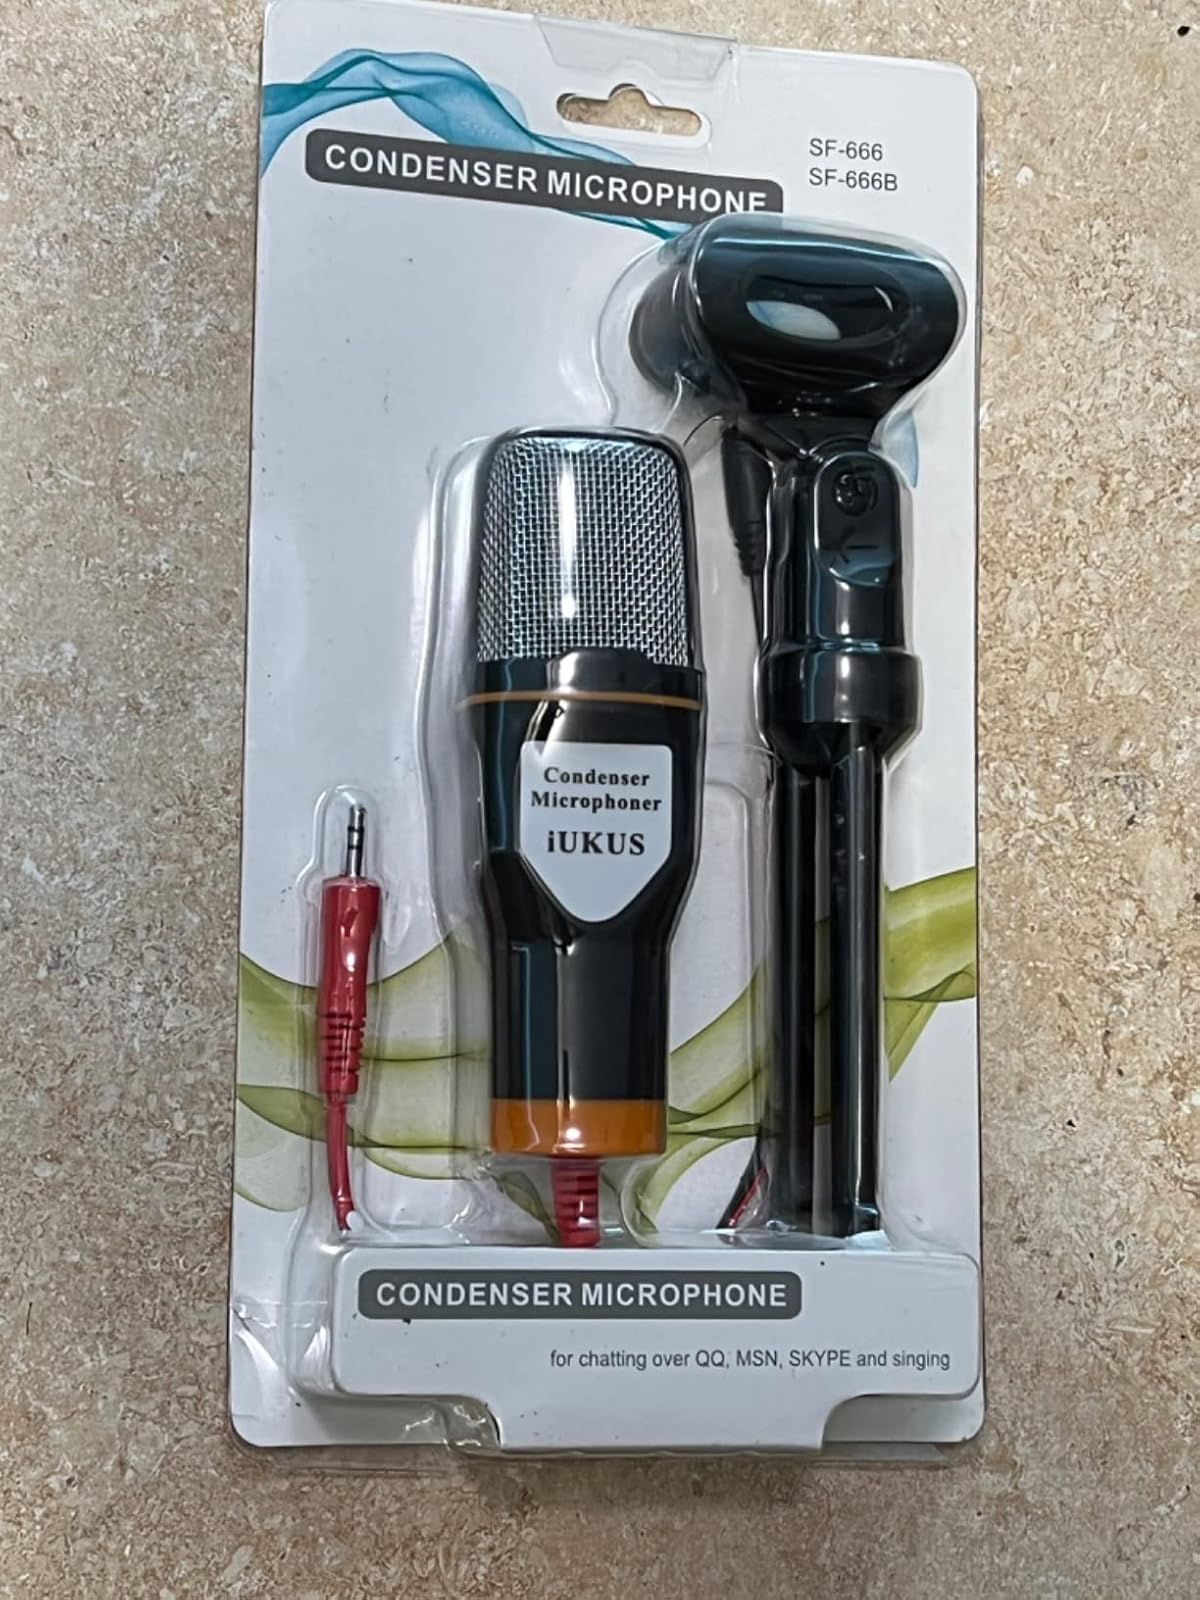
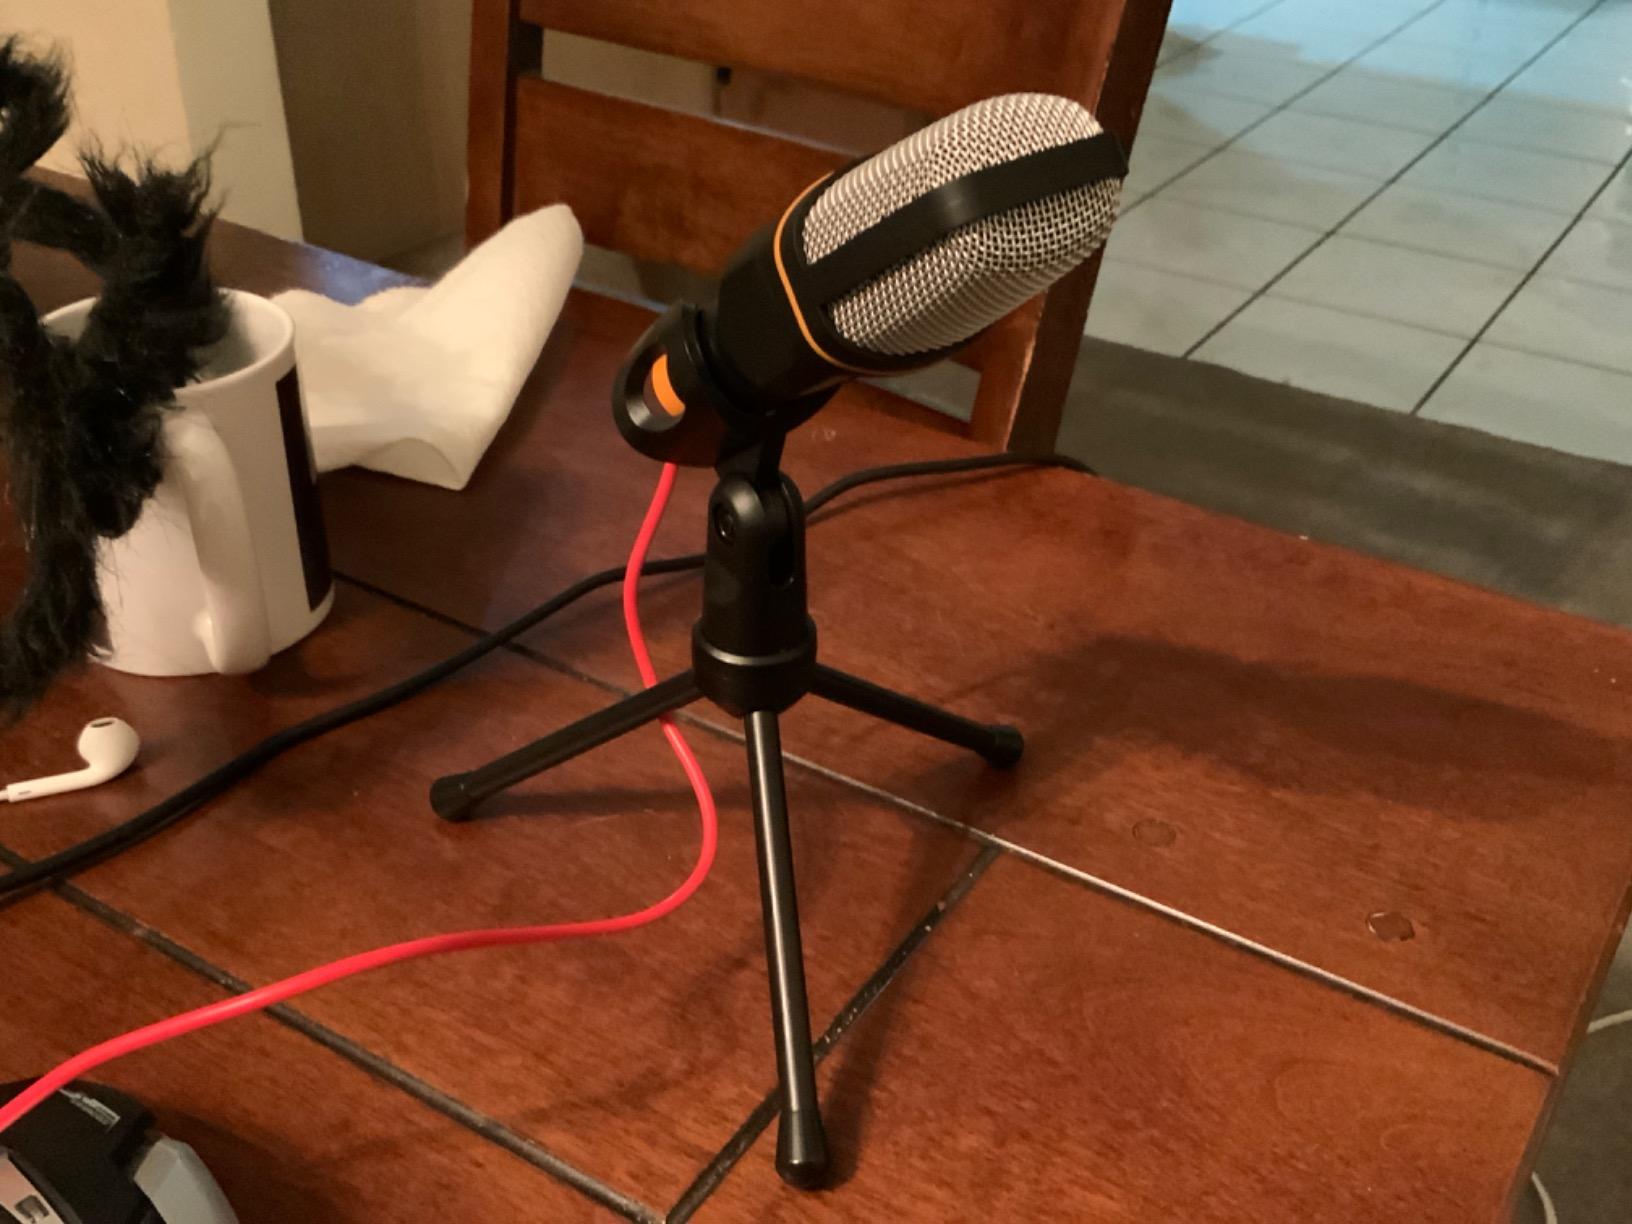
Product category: microphone
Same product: yes